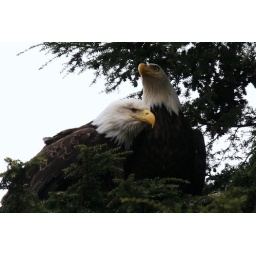
This beautiful pair of Eagles were sitting in the tree overlooking the boat harbor at Prince Rupert, BC.